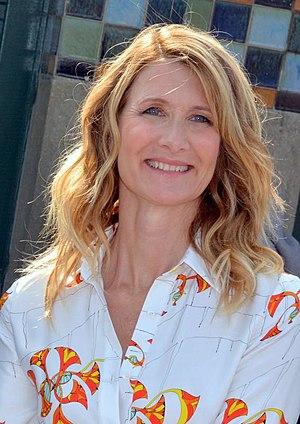
Oscaruddelingen 2020
Laura Dern